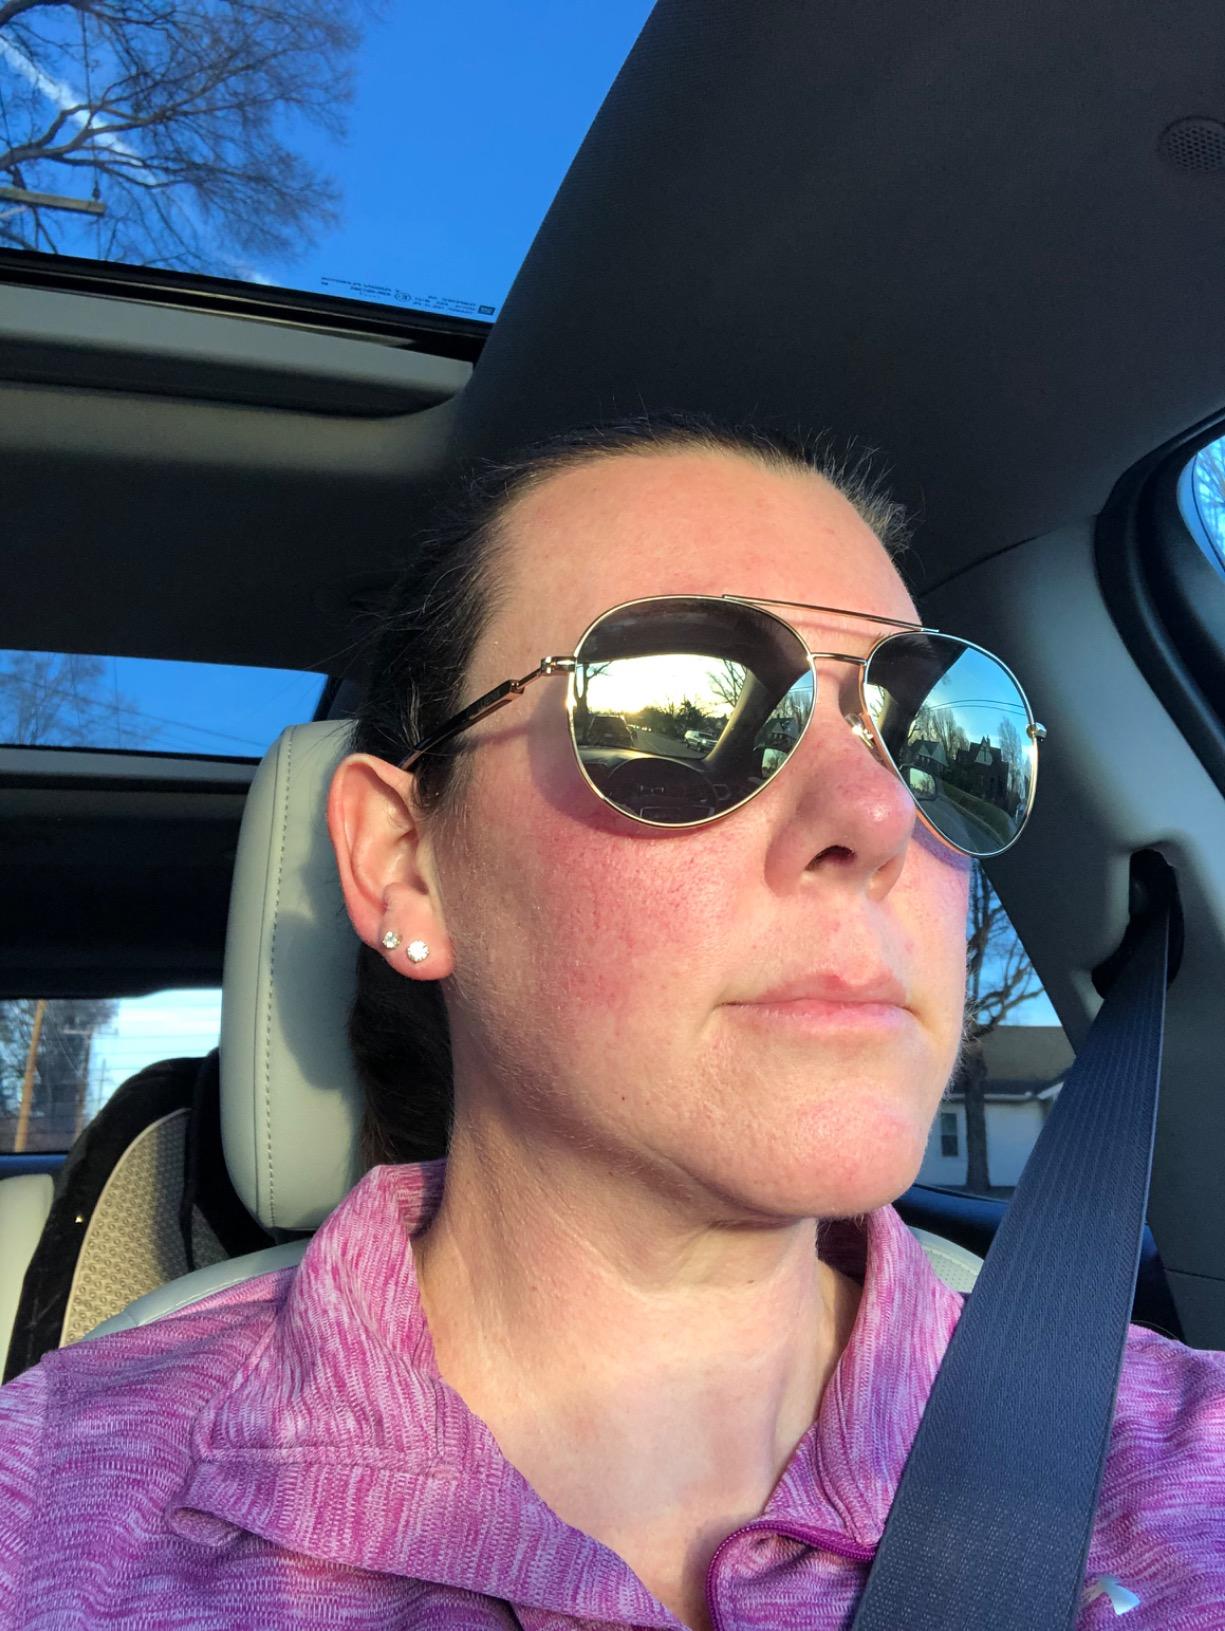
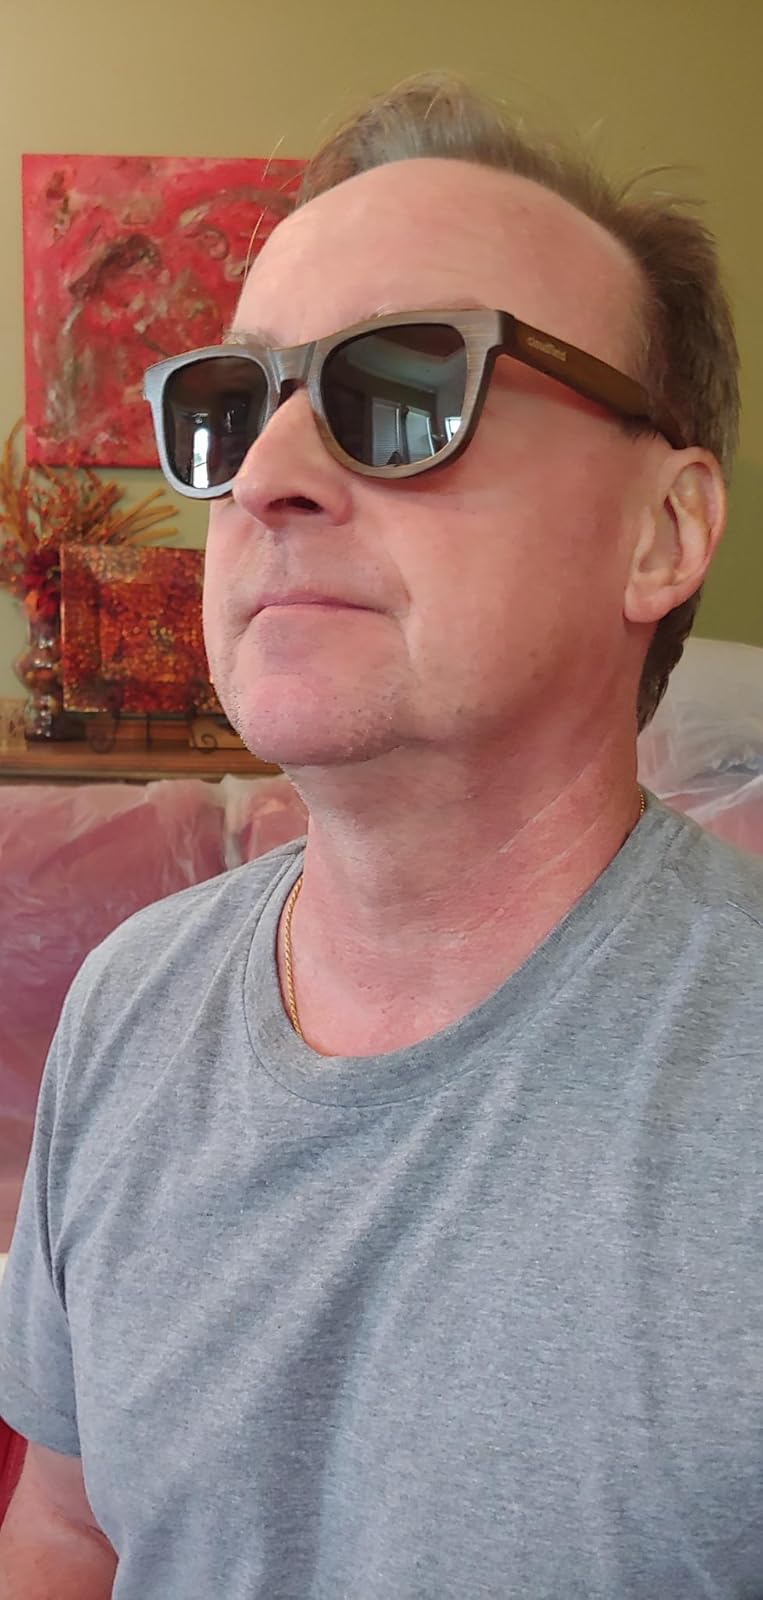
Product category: accessories_sunglasses
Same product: no